4 Times Square

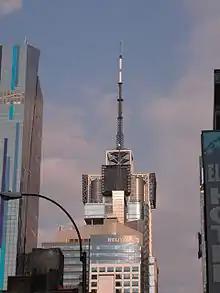
4 Times Square's spire as seen from a distance

The lobby is on the east side of the ground floor and is accessed from both 42nd and 43rd Streets. The ceiling contains aluminum and fiberglass panels, which curve downward from both entrances toward the center of the space. The lobby has an exhibit of the Durst Organization's history. There are also architectural models of various projects developed by the Durst Organization, such as the VIA 57 West residential development on Manhattan's West Side, as well as brochures of buildings owned by the company. There are also security checkpoints with turnstiles.